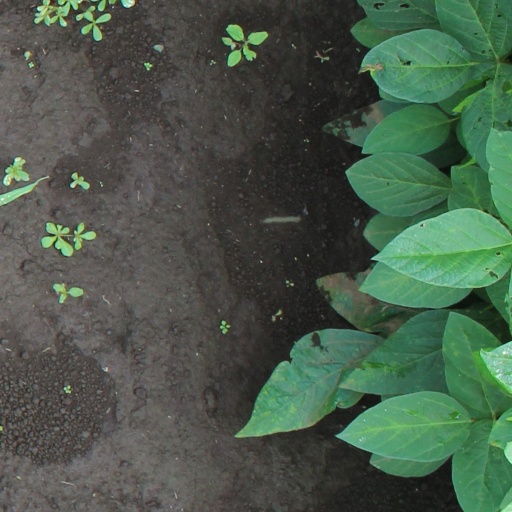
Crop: soybean